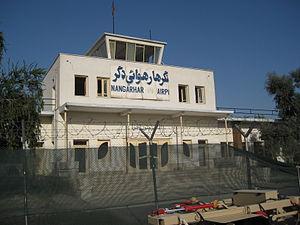
L'aéroport de Jalalabad est situé à 5 km au sud-est de la ville de Jalalabad, en Afghanistan. Cet aéroport est actuellement utilisé uniquement à des fins militaires par des appareils des Nations unies. Un nouvel aéroport est en cours de construction dans la région de Gambiri, au nord-ouest de Jalalabad.